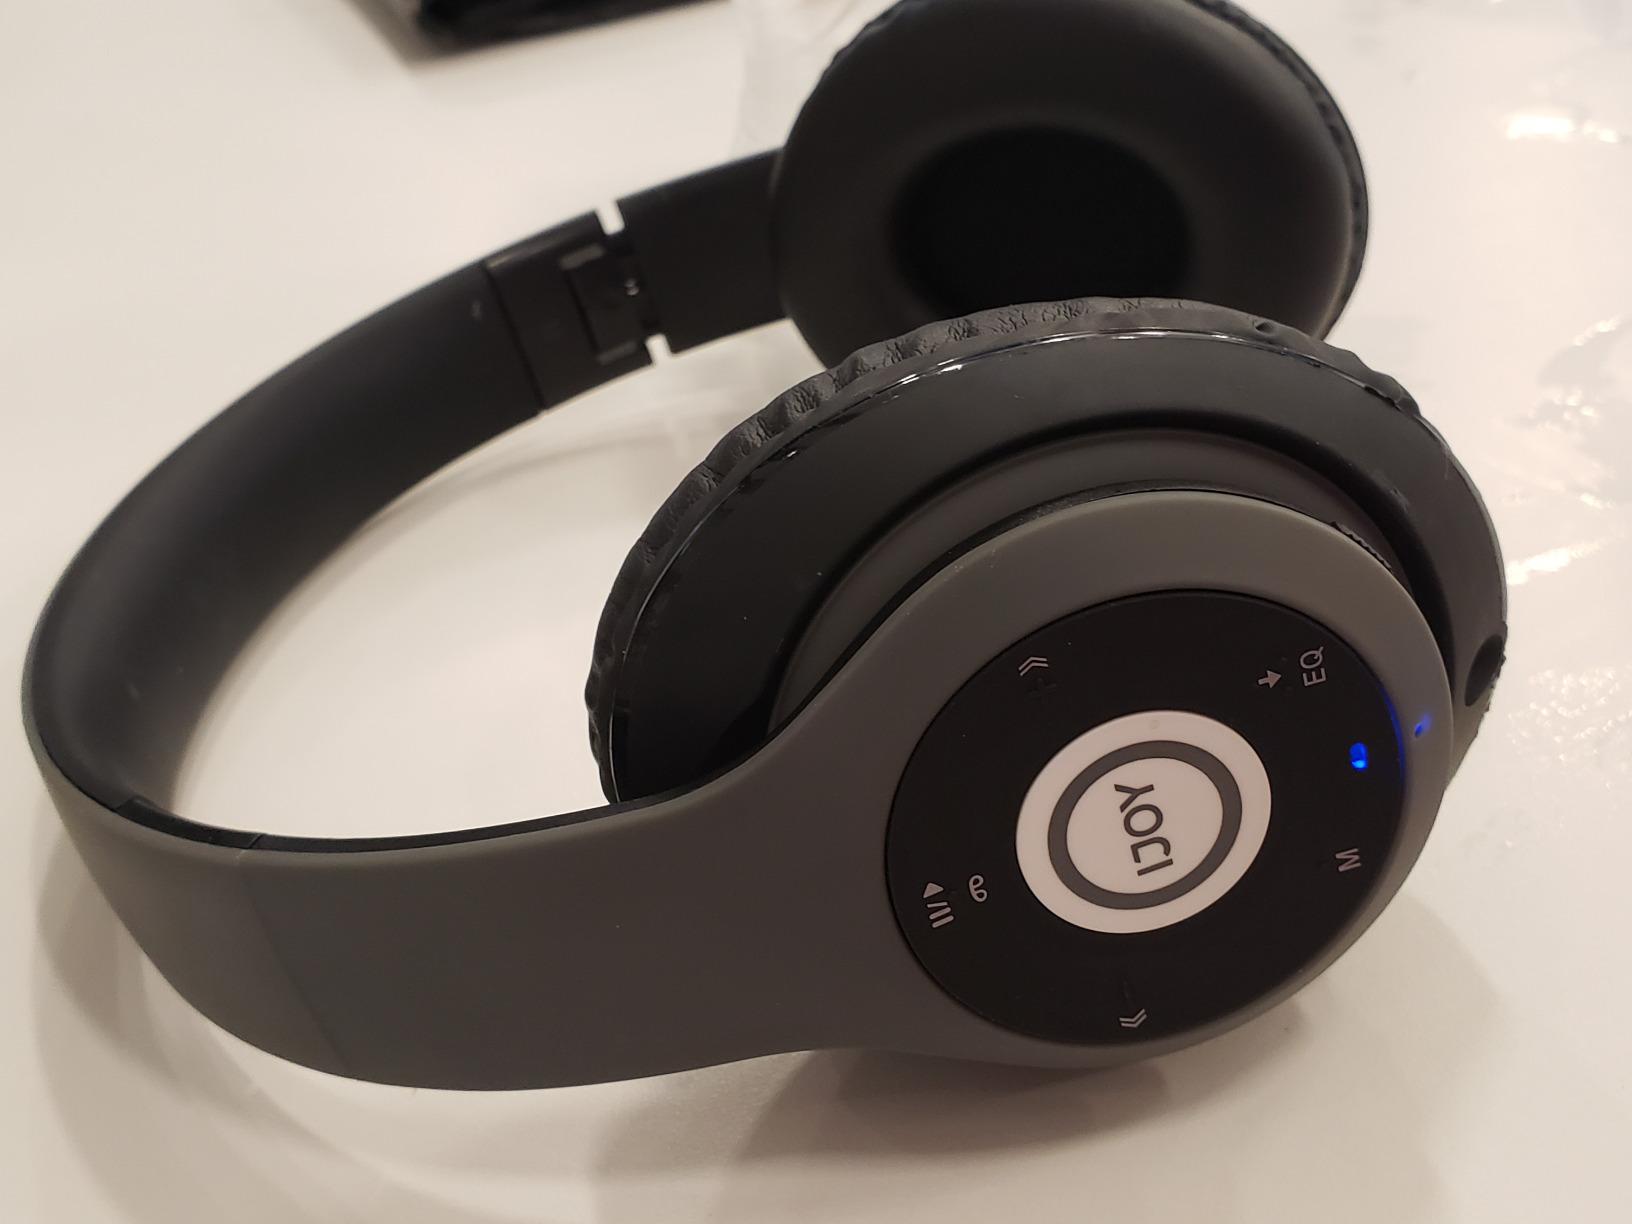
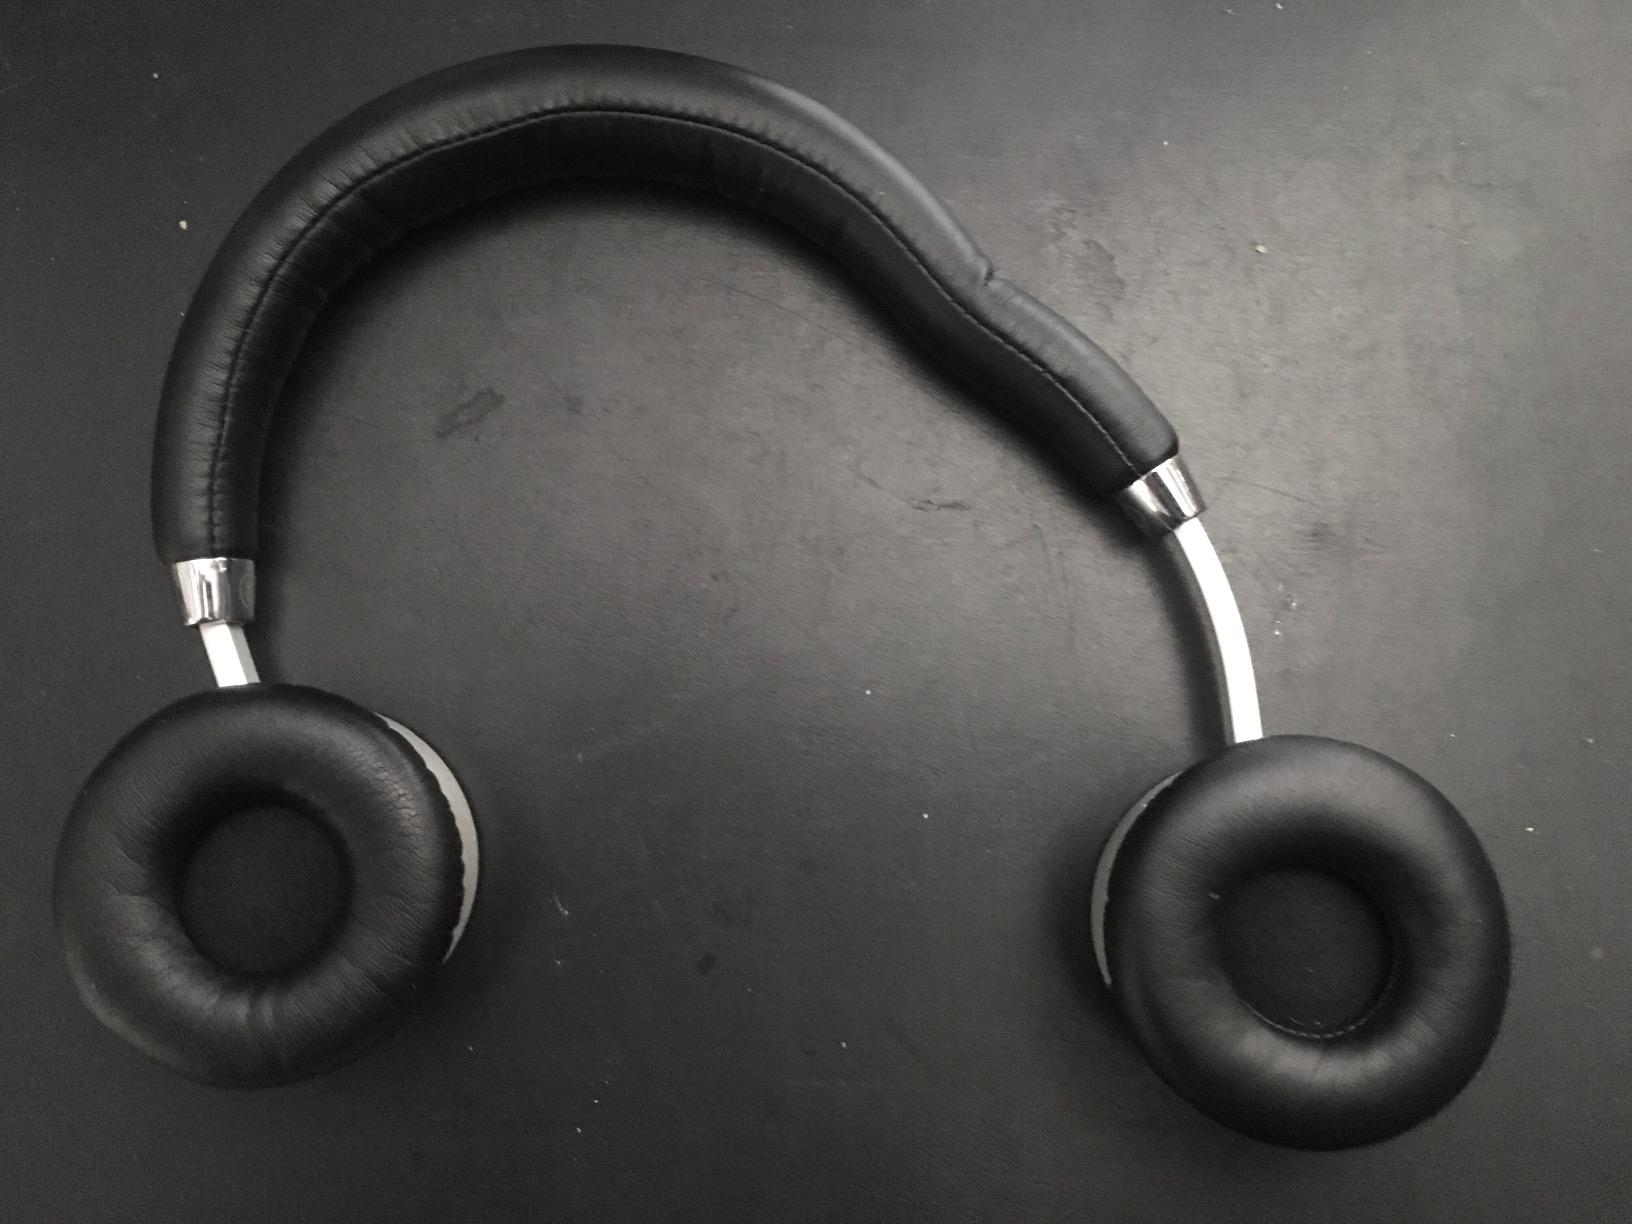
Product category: headphones
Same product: no